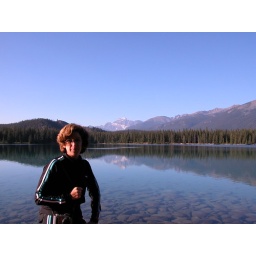
10096 Crystal clear water because there is no glacier flower suspended in the water